Describe the emotion expressed in this image:  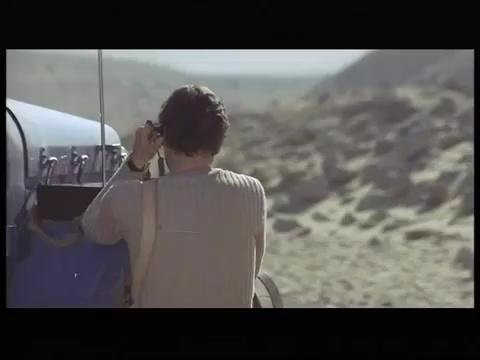
This person displays Pain, valence and arousal with low intensity.